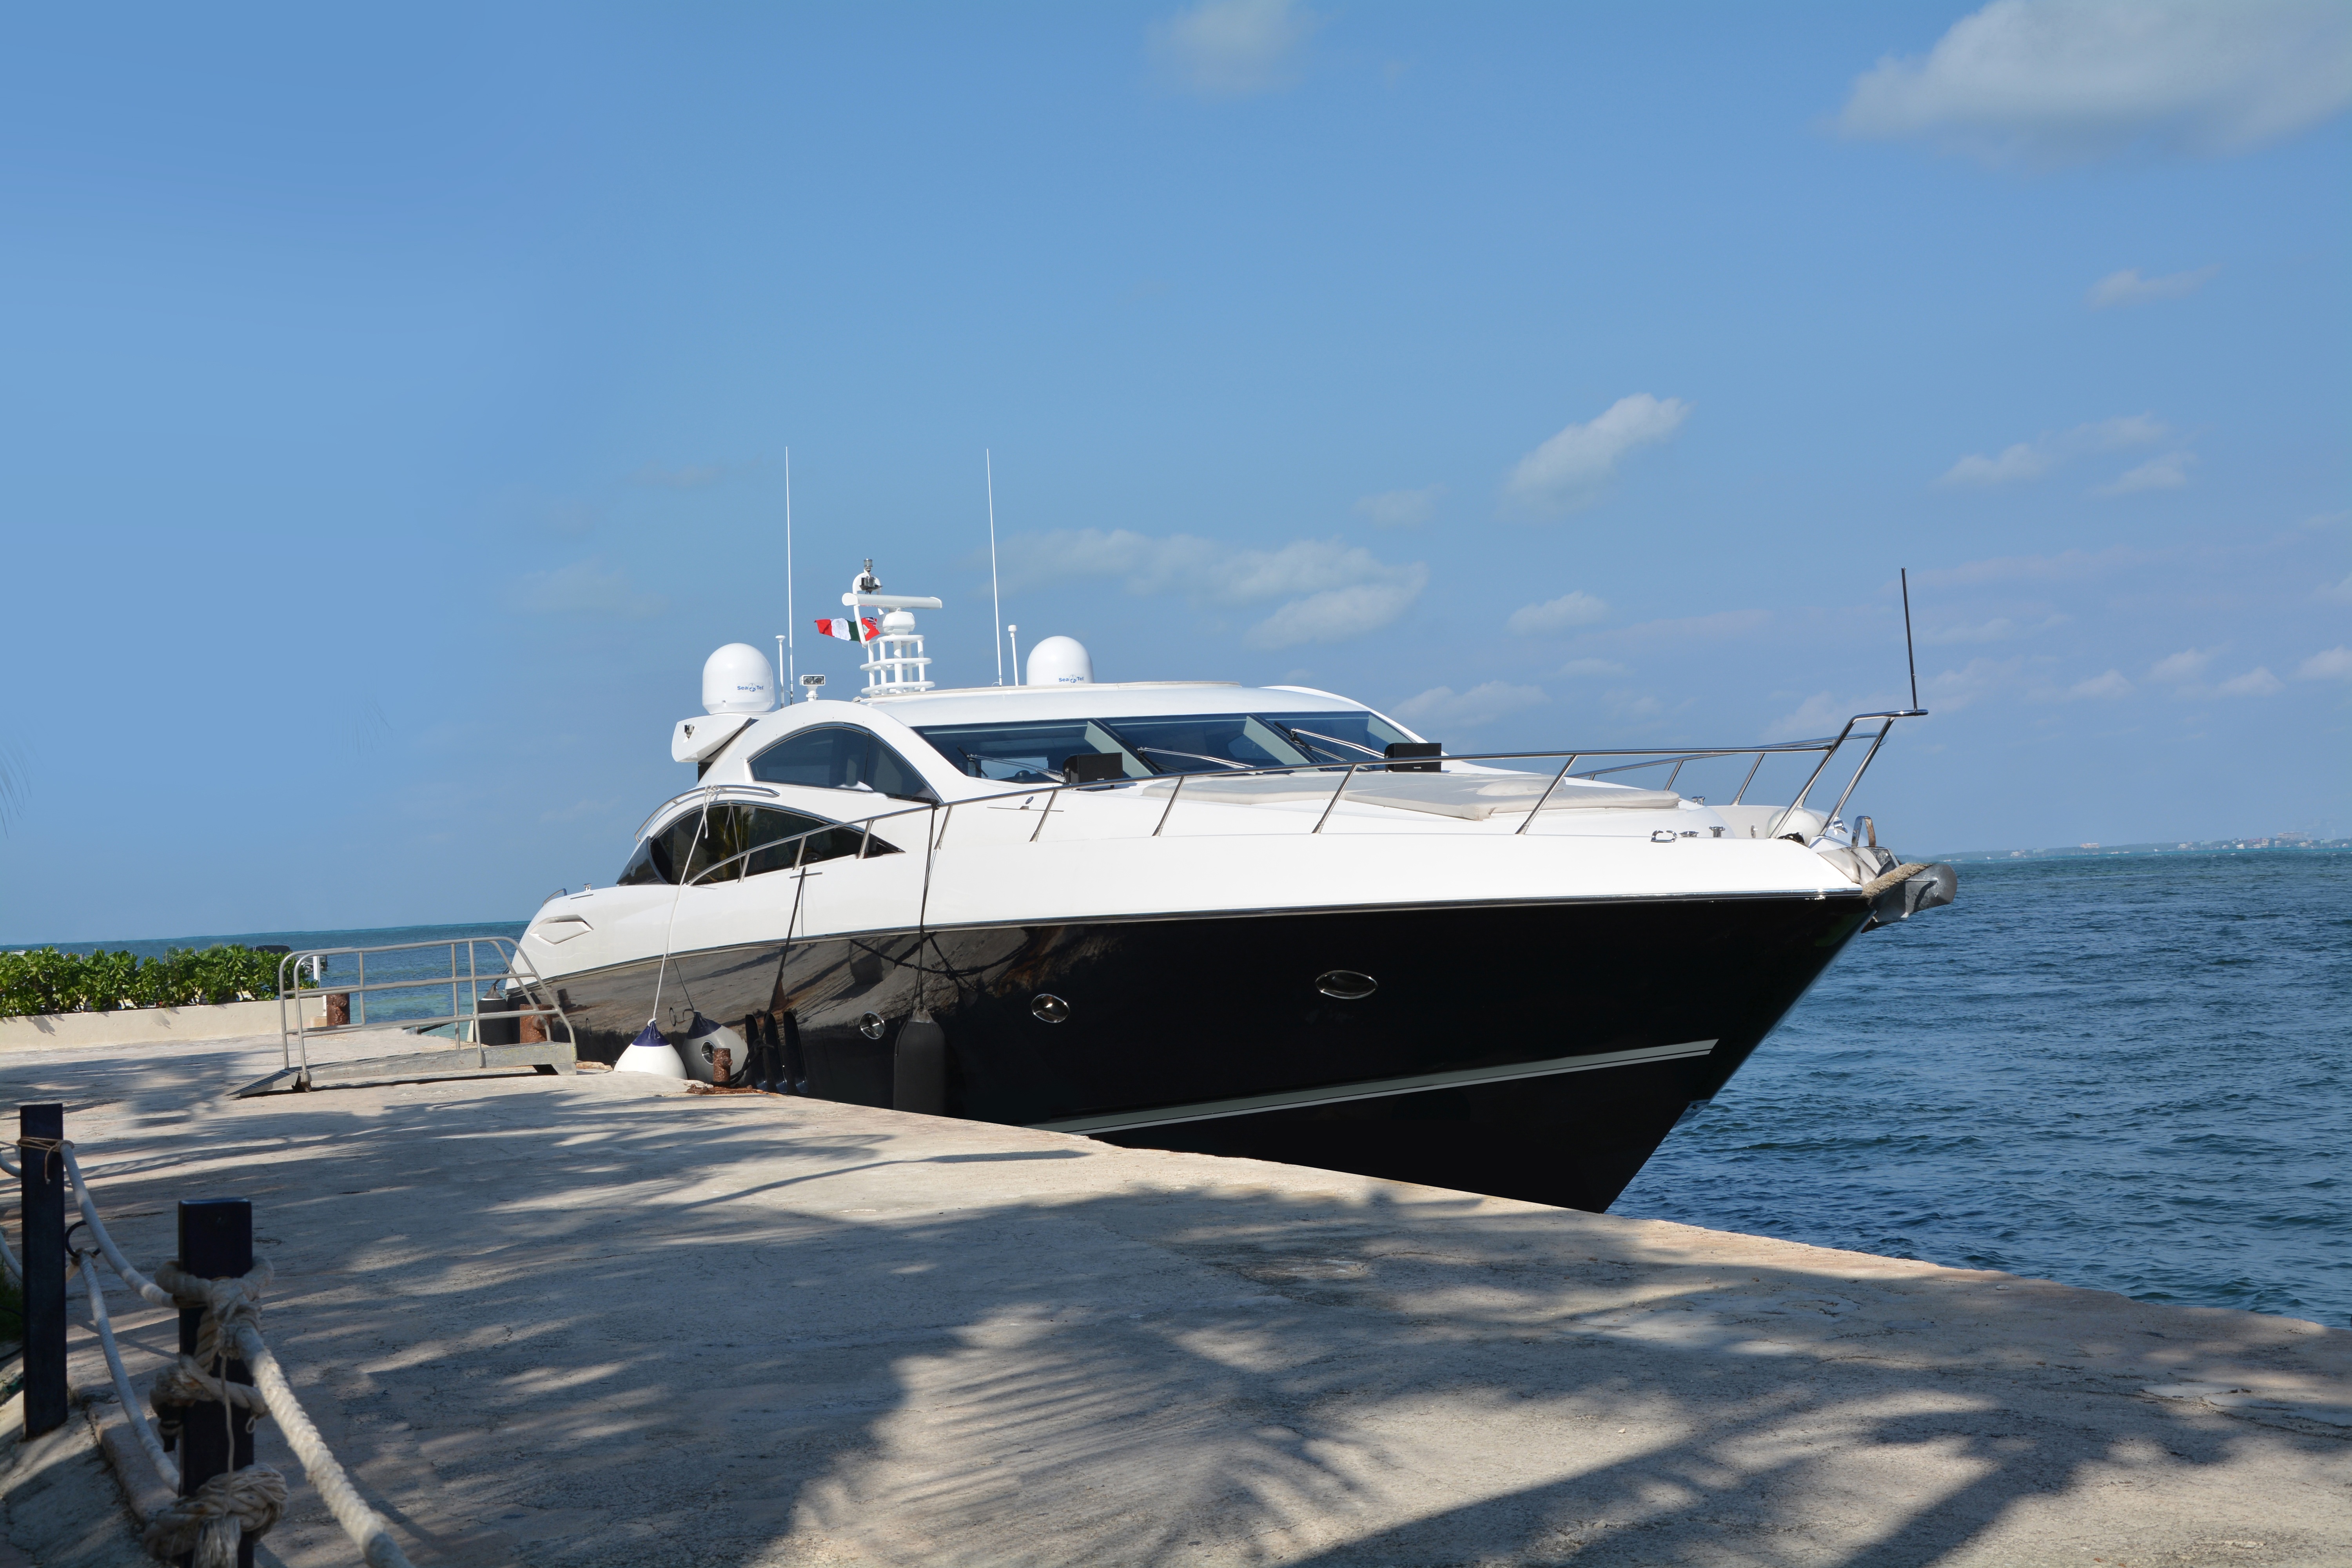
beach, sea, boat, ship, vehicle, yacht, sailboat, watercraft, ecosystem, cancun, passenger ship, luxury yacht